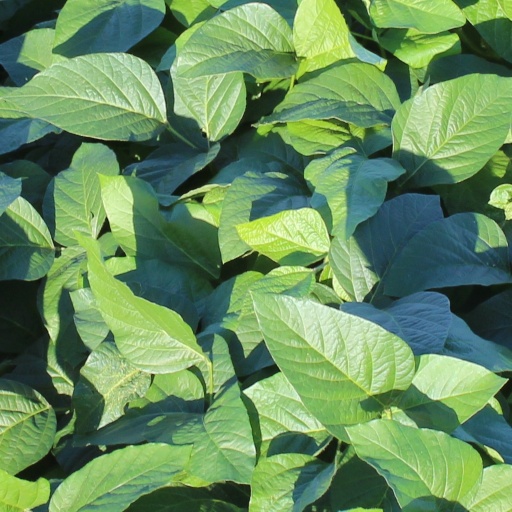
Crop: soybean